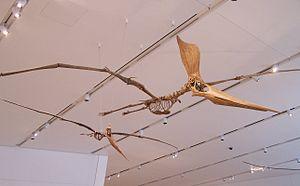
Geosternbergia est un genre éteint de ptérosaures ayant vécu au Crétacé supérieur. Ses fossiles proviennent du membre Smoky Hill Chalk de la formation géologique de Niobrara au Kansas et du membre Sharon Springs de la formation de Pierre Shale au Dakota du Sud, datés du Coniacien à Campanien, soit il y a environ entre 89,8 et 72,1 millions d'années.